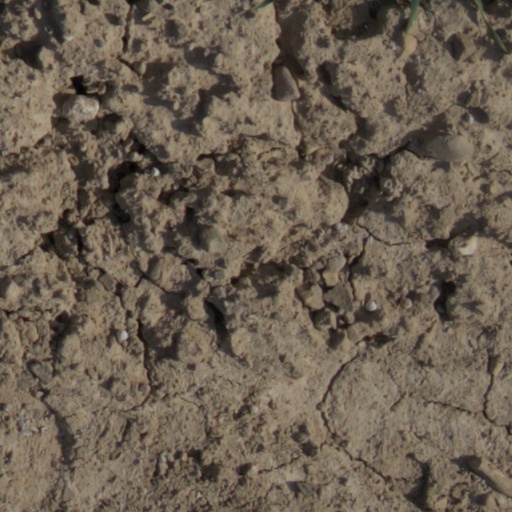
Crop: wheat